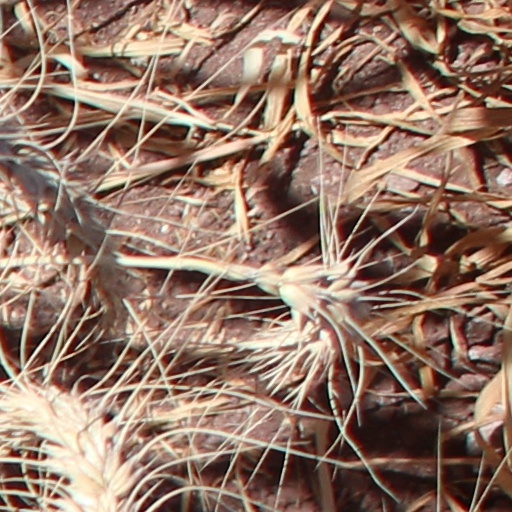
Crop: wheat